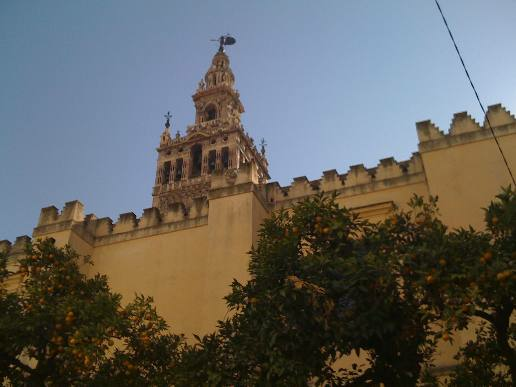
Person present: No